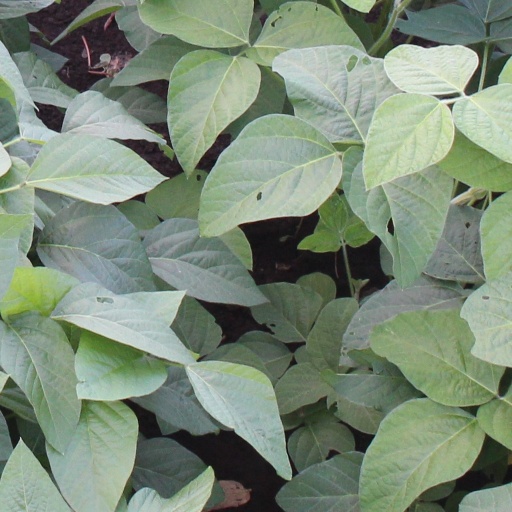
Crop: soybean